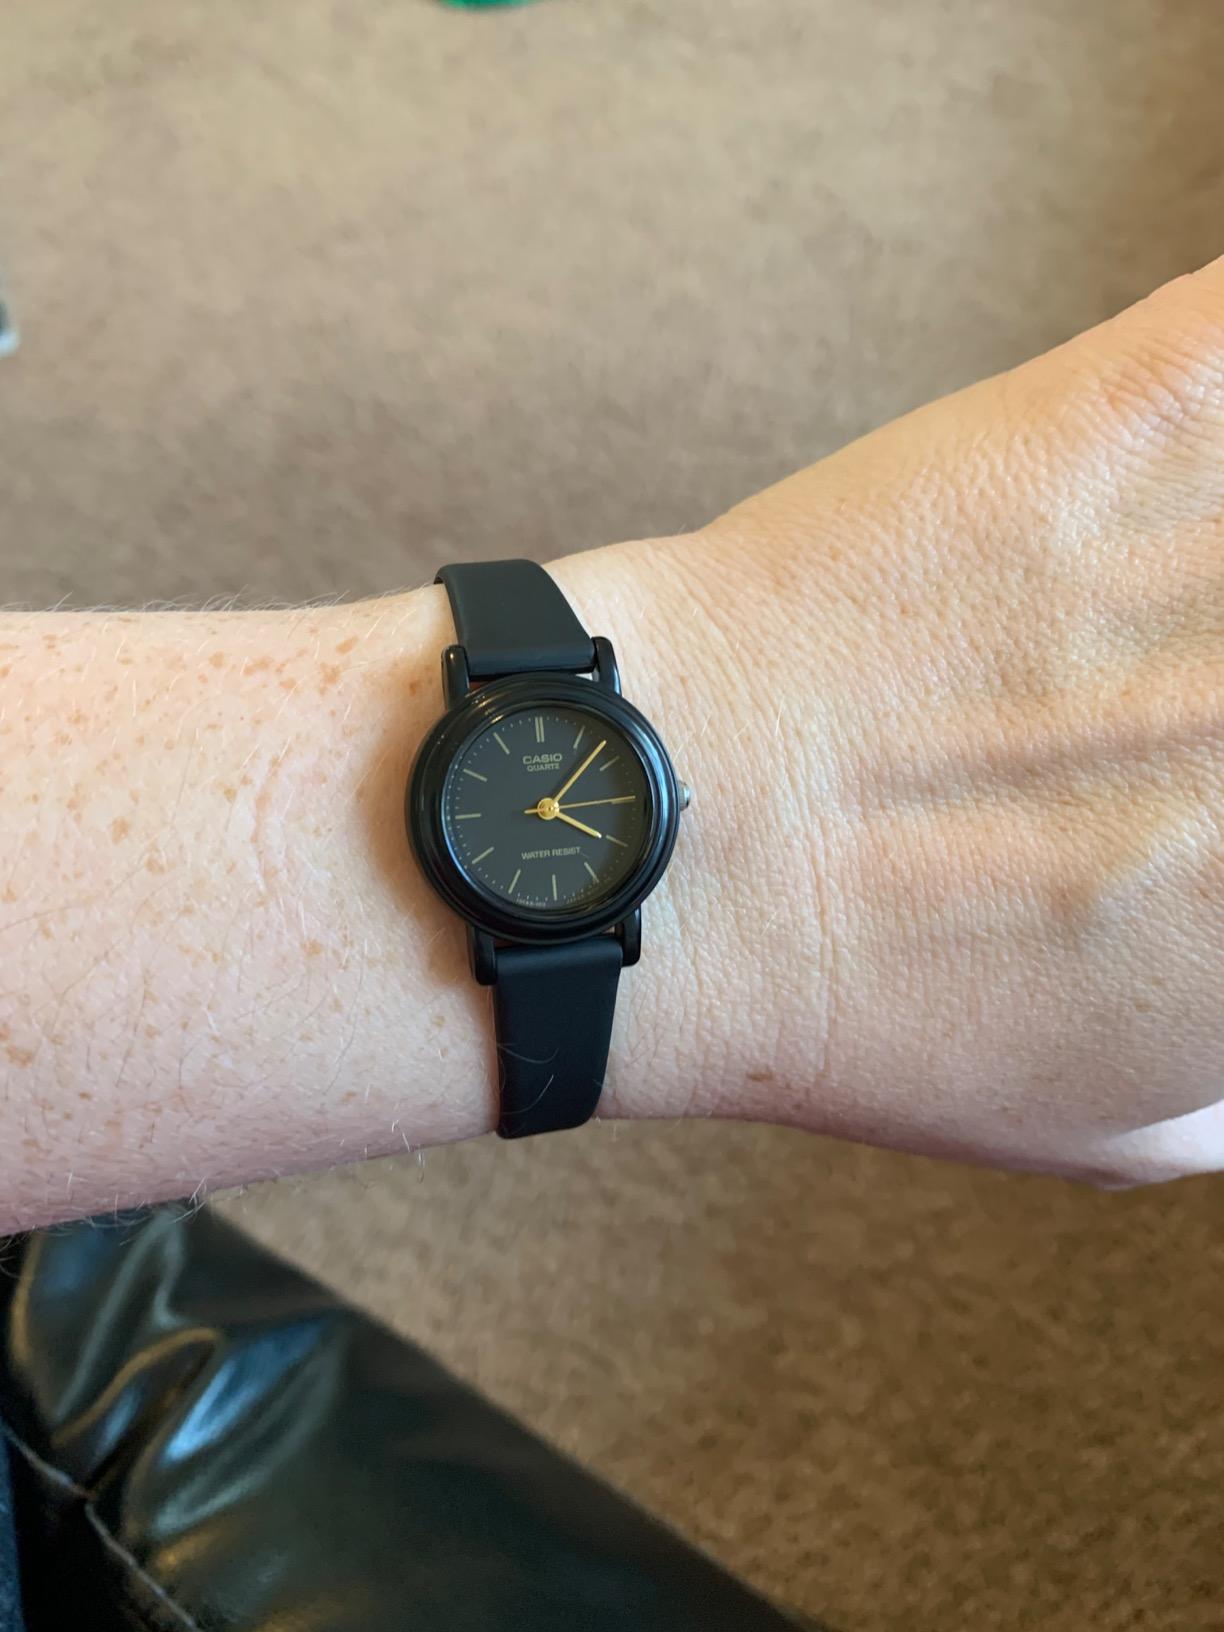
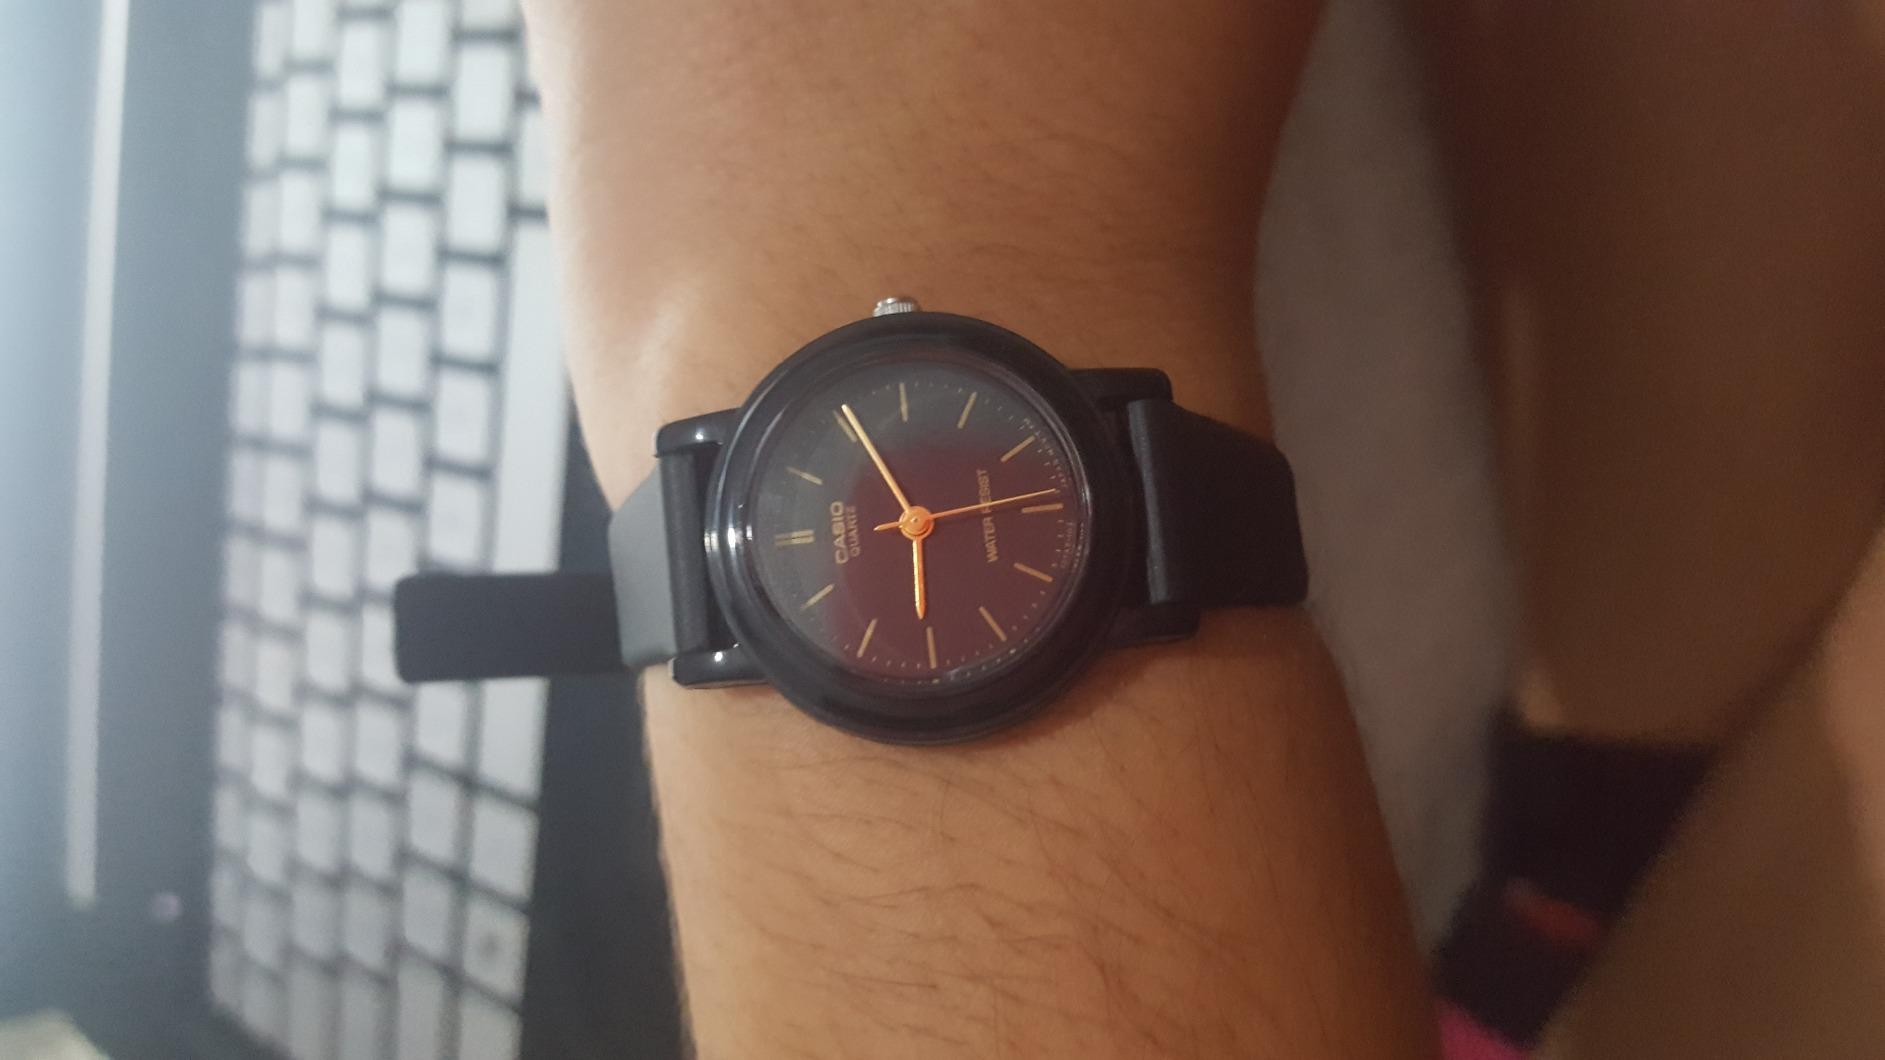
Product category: accessories_watch
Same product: yes